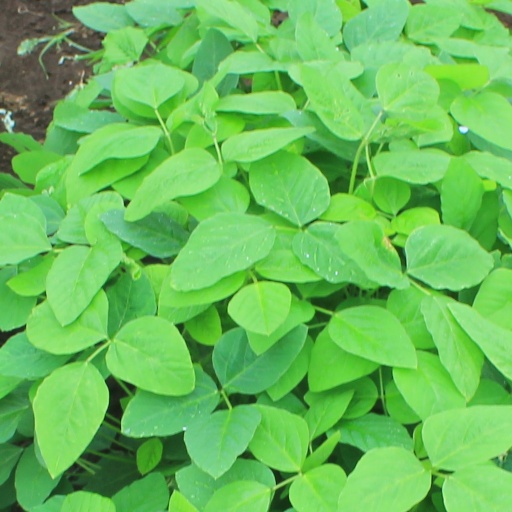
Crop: soybean